Red Wings Airlines Flight 9268

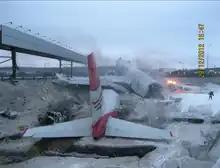
The aircraft wreckage

Red Wings Airlines Flight 9268 was a Tupolev Tu-204-100 passenger jet that on 29 December 2012 crashed on landing at Moscow Vnukovo Airport, Russia, following a repositioning flight from Pardubice Airport, Czech Republic. There were no passengers on board, but 5 of the 8 crew members were killed when the aircraft hit a ditch and highway structures after overrunning the runway.